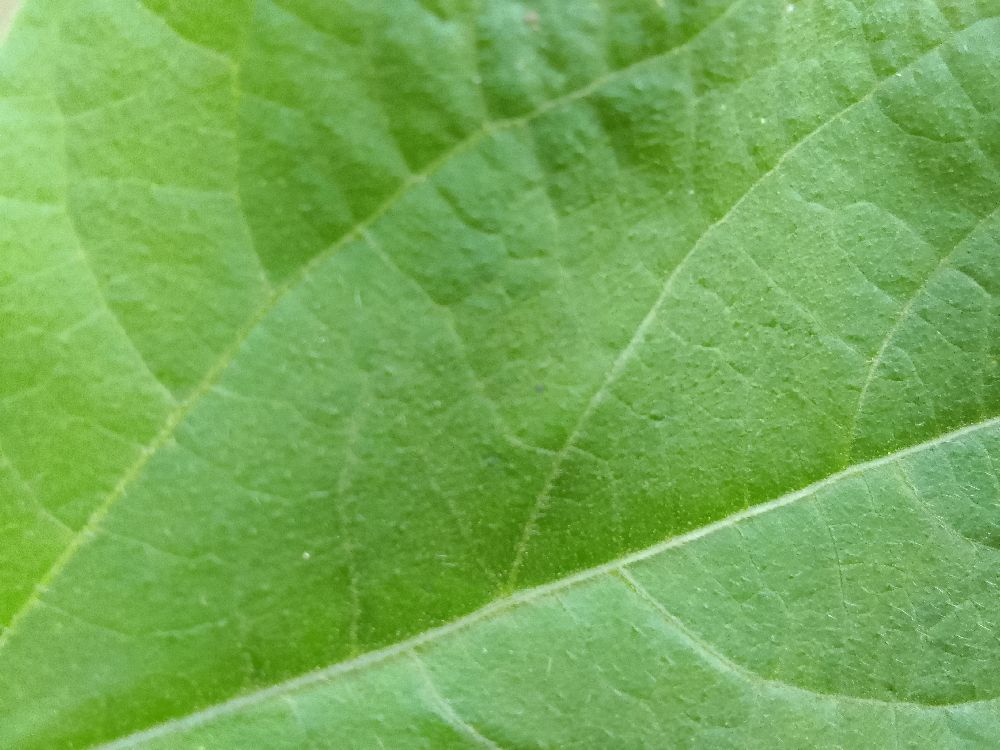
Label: healthy